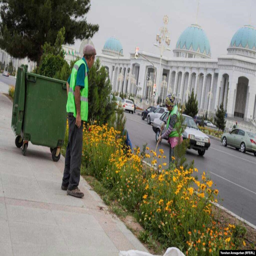
there are dozens of gardeners constantly tending the flowers that line main roads -- a challenge in notoriously hot , dry climate .